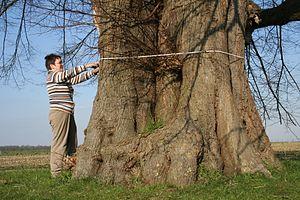
Tilleul à petites feuilles (Tilia cordata) Circonférence mesurée à 1m50 du sol: 665 cm - (2007) Position exacte
Le Tilleul à petites feuilles est un arbre du genre Tilia et de la famille des Tiliaceae, ou des Malvaceae selon la classification phylogénétique.